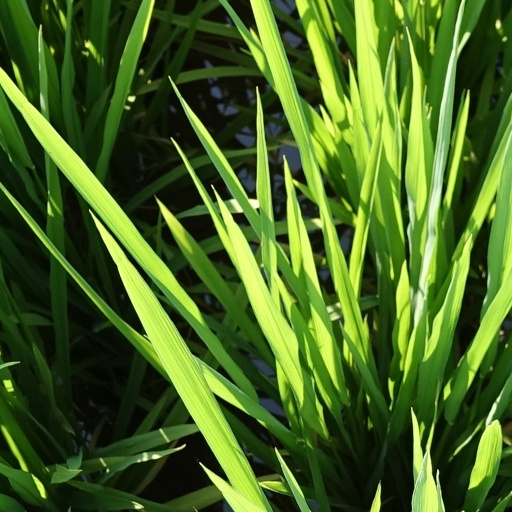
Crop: rice